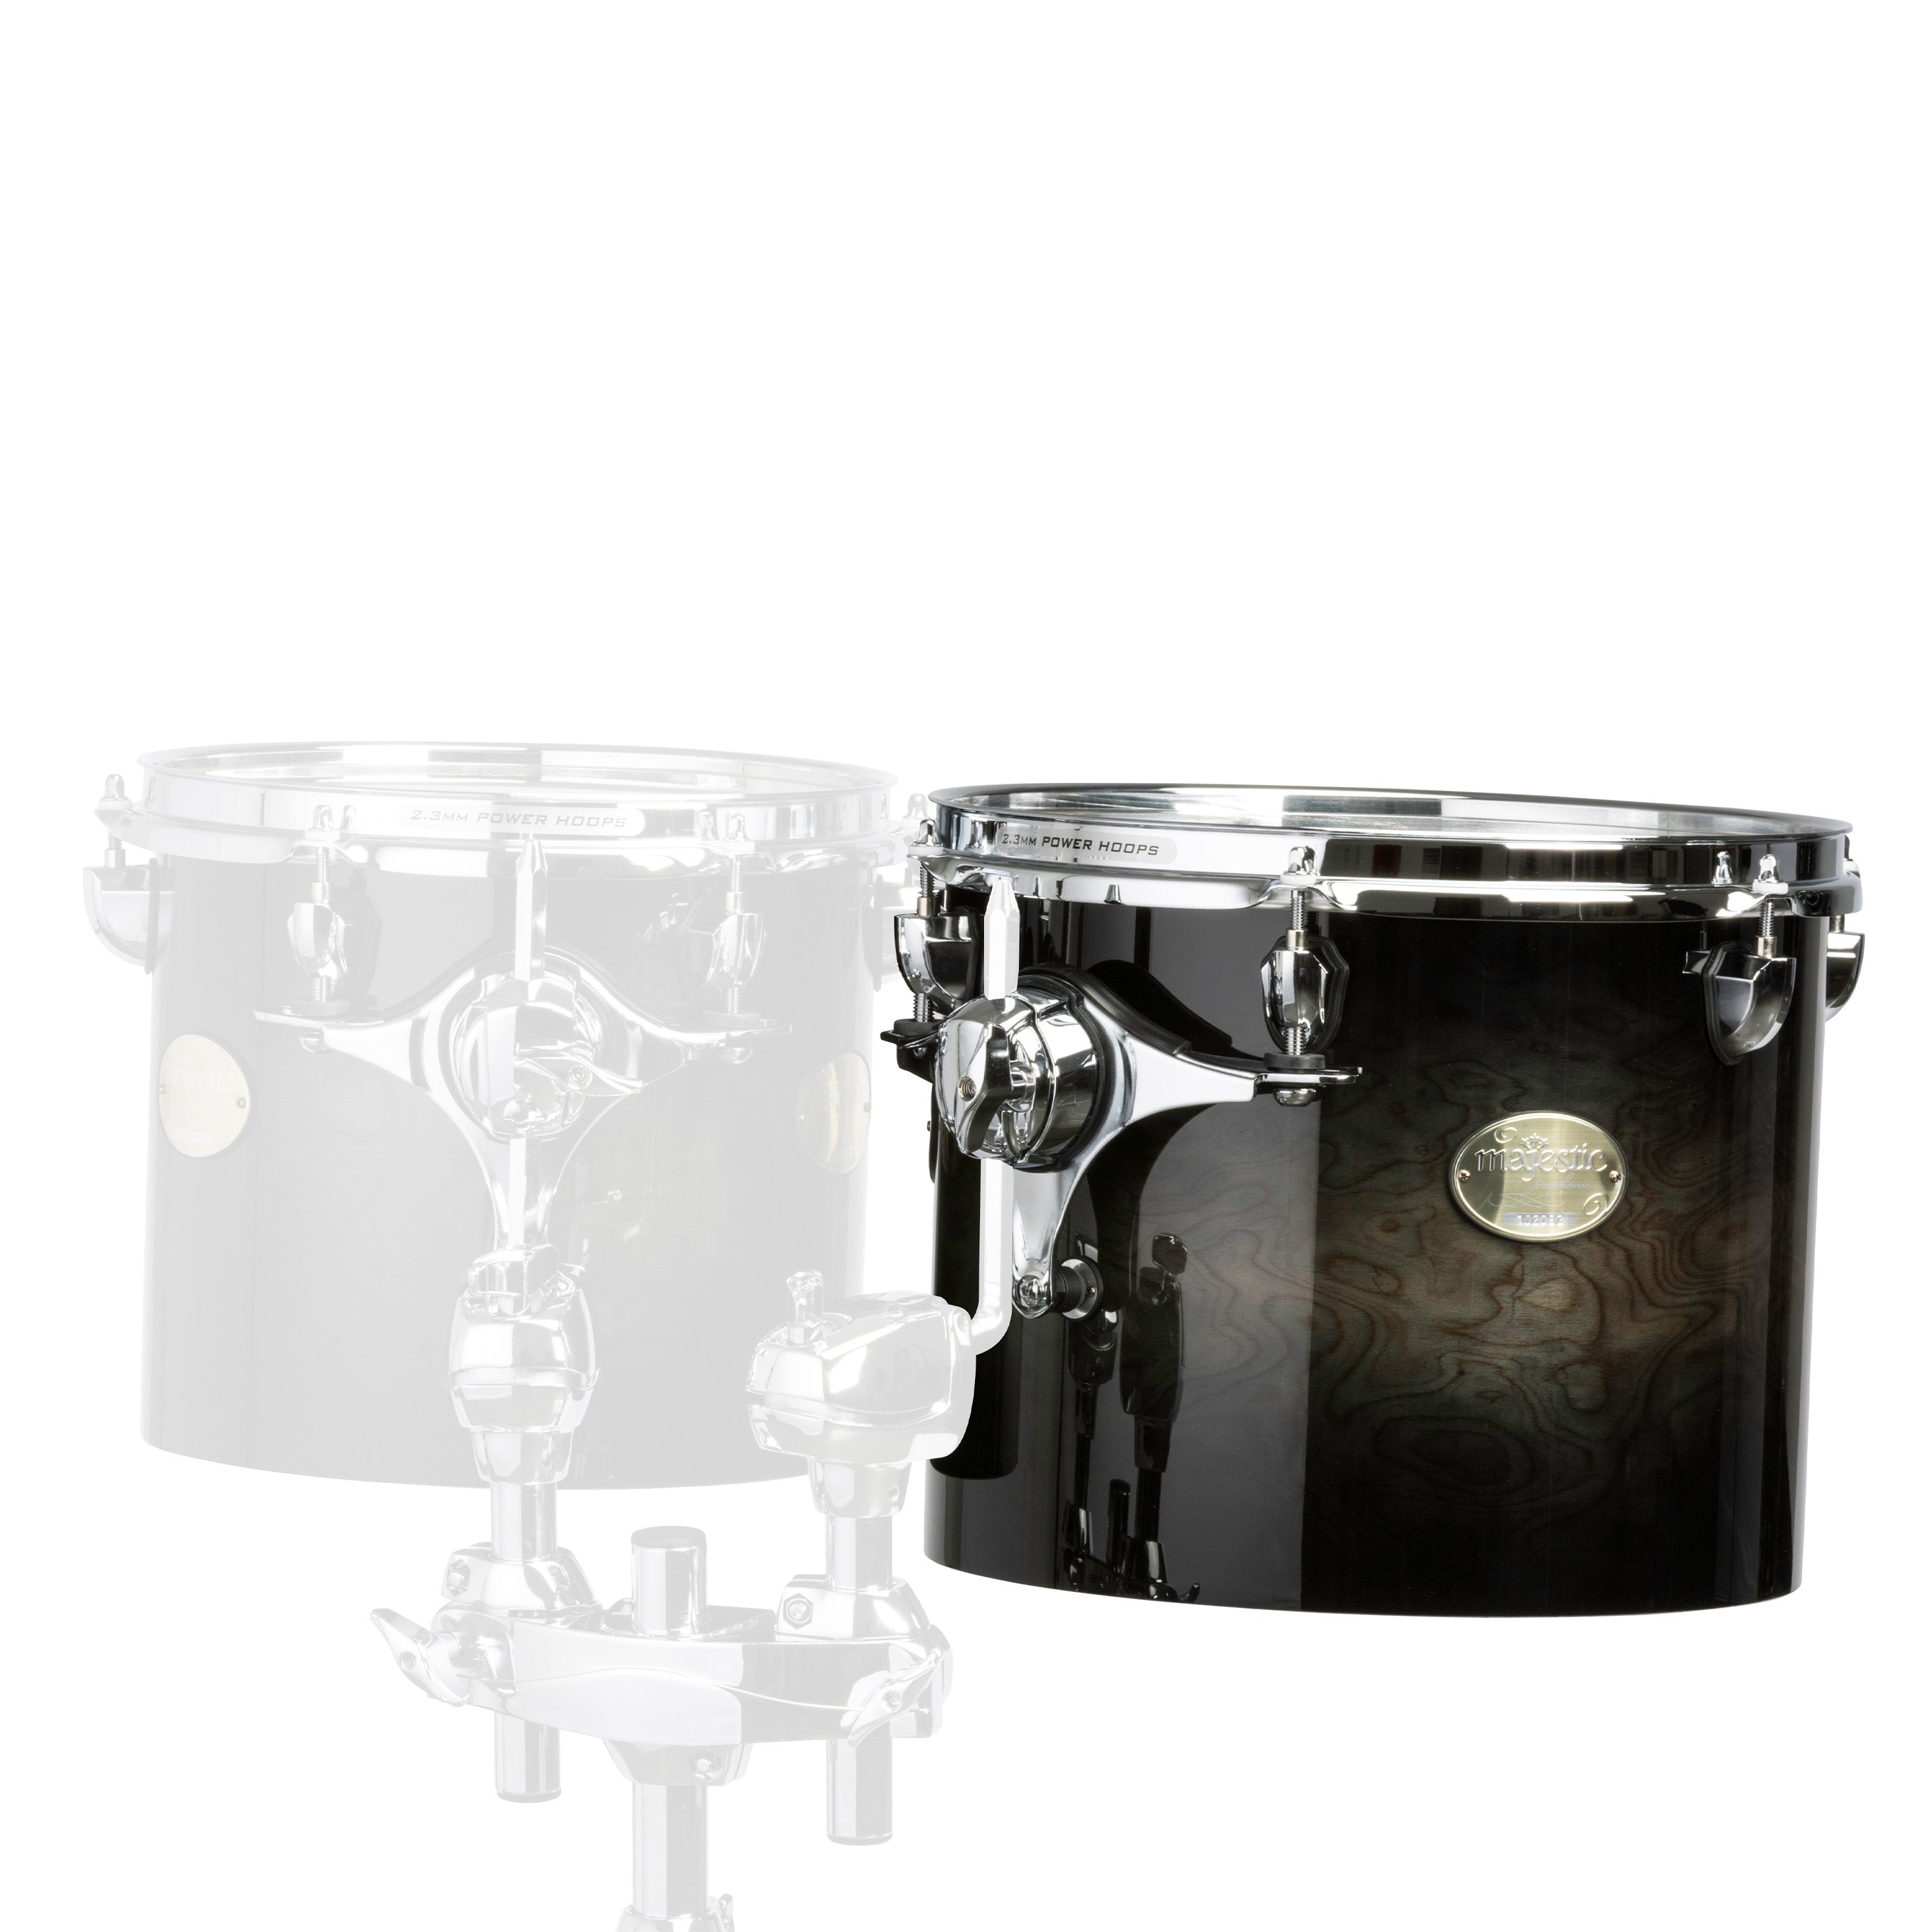
Majestic Prophonic single headed concert tom, black dawn - 13"x11"
SONIClear ‚Ñ¢ Suspension Mounting System for maximum tonal resonance Black Dawn finish Single headed for an open tone with great projection SONIClear Bearing Edge Remo Clear Emperor Head Priced per drum, supplied individually
Brand: Chamberlain Music
Category: Arts & Entertainment > Hobbies & Creative Arts > Musical Instruments > Percussion > Tom-Toms > Concert Tom-Toms